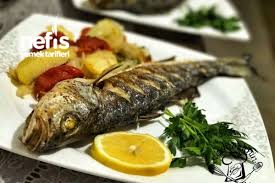
Label: perch